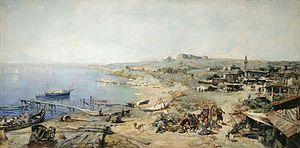
Le Yedisan est une province historique et une région naturelle d'Ukraine correspondant à l'extrémité occidentale de la steppe pontique.